Pietro Bernini

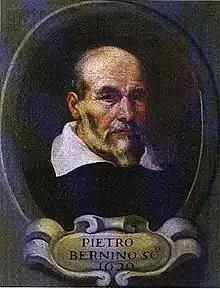
Portrait of Bernini

Pietro Bernini (6 May 1562 – 29 August 1629) was an Italian sculptor. He was the father of one of the most famous artists of Baroque, Gian Lorenzo Bernini, as well as the sculptor-architect Luigi Bernini.